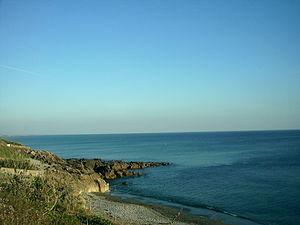
Plouhinec (Finistère) - Vue du rivage sauvage de la crique et des rochers de Pors Poulhan.